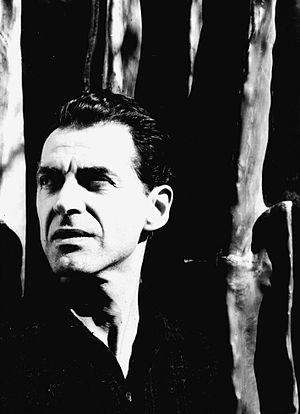
Jean Vincent de Crozals 1964
Jean Vincent de Crozals, né le 8 août 1922 à Toulouse et mort le 9 août 2009 à Antibes, est un sculpteur et peintre français.